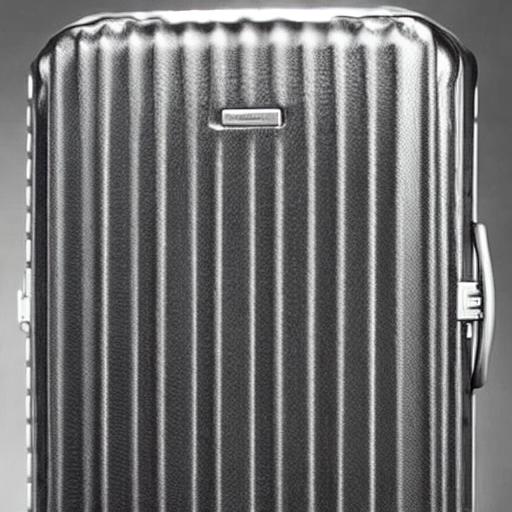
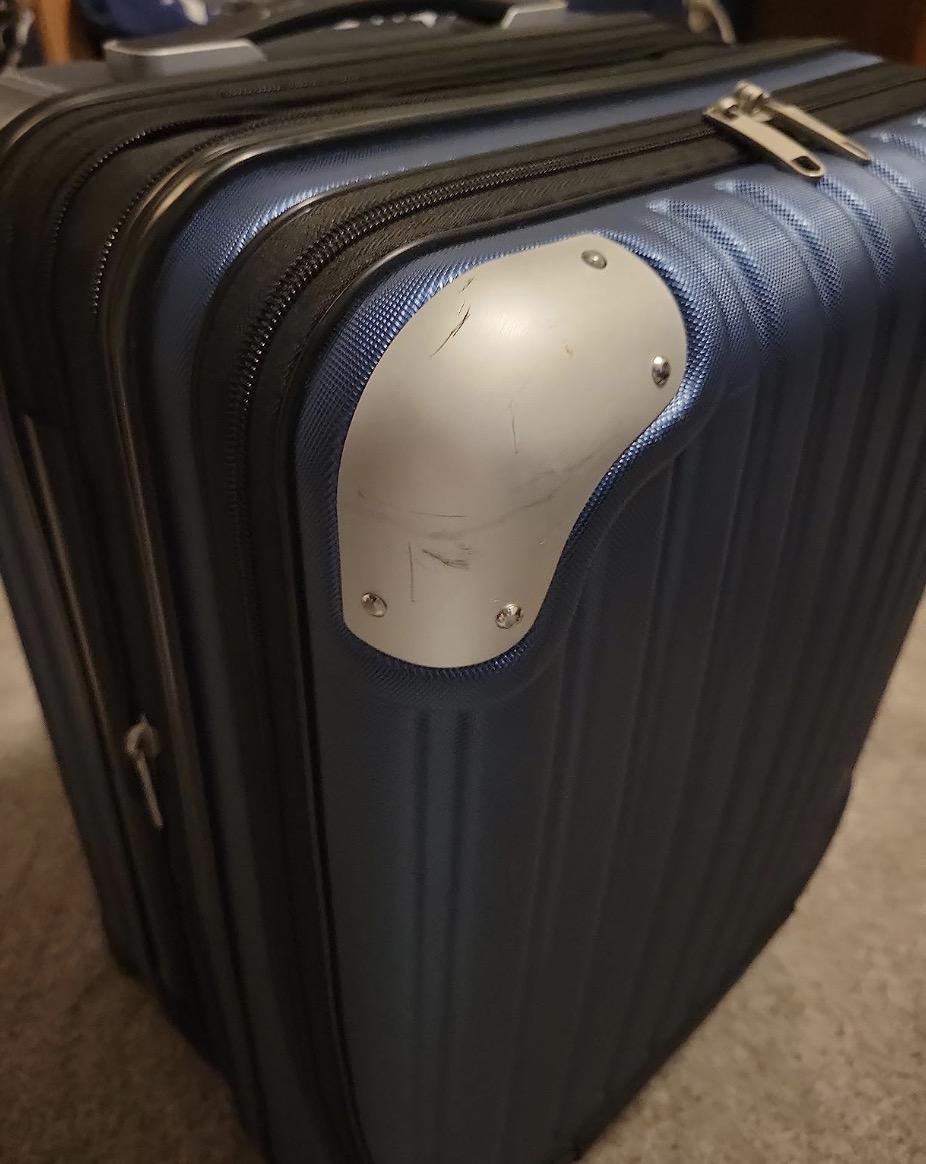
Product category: items_tea
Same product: no